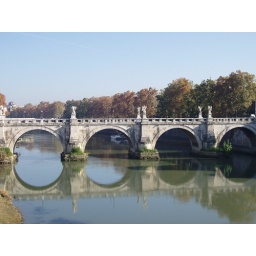
bridge in front of San Angelo castle